Psycome

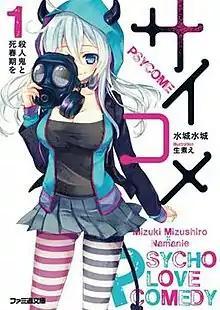
First light novel volume cover.

is a Japanese light novel series written by Mizuki Mizushiro, with illustrations by Namanie. Enterbrain published six novels between February 2013 and August 2014 under Famitsu Bunko imprint. Yen Press licensed the light novels and released them in English in North America between June 2016 and February 2018.